List of Once Upon a Time characters

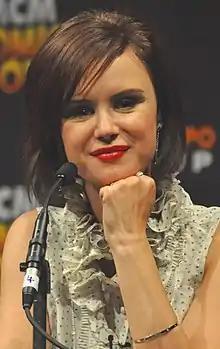
Keegan Connor Tracy

Ella/Jacinda Vidrio (season 7), portrayed by Dania Ramirez and Alejandra Pérez, is the daughter of Cecelia, step-daughter of Marcus Tremaine and Rapunzel Tremaine, step-sister of Anastasia and Drizella (Clorinda and Tisbe in Season 6), wife of Henry Mills, and mother of Lucy Mills. As a child, her mother remarries and she gains a step-family. However, after the return of her step-father's first wife: Rapunzel, the family relations become complicated, as Rapunzel becomes jealous of the new family. Once both her mother and stepfather was eliminated, Ella ends up as a maid. Years later, she falls in love with Henry Mills and gives birth to Lucy. However, after the Dark Curse is cast, Ella is sent to the Land Without Magic but is reunited with her family after the curse breaks. She later attends Regina's coronation once the realms had been merged.